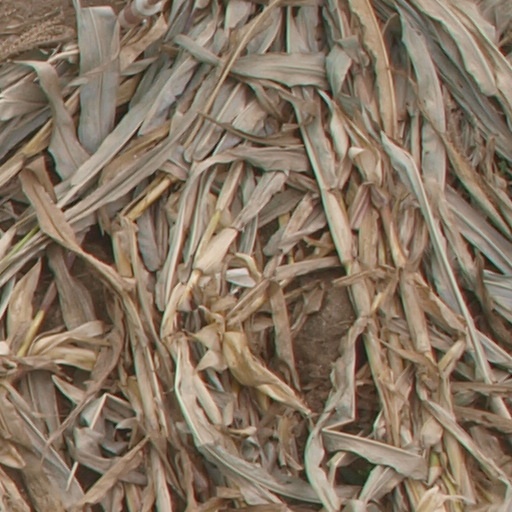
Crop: maize; corn